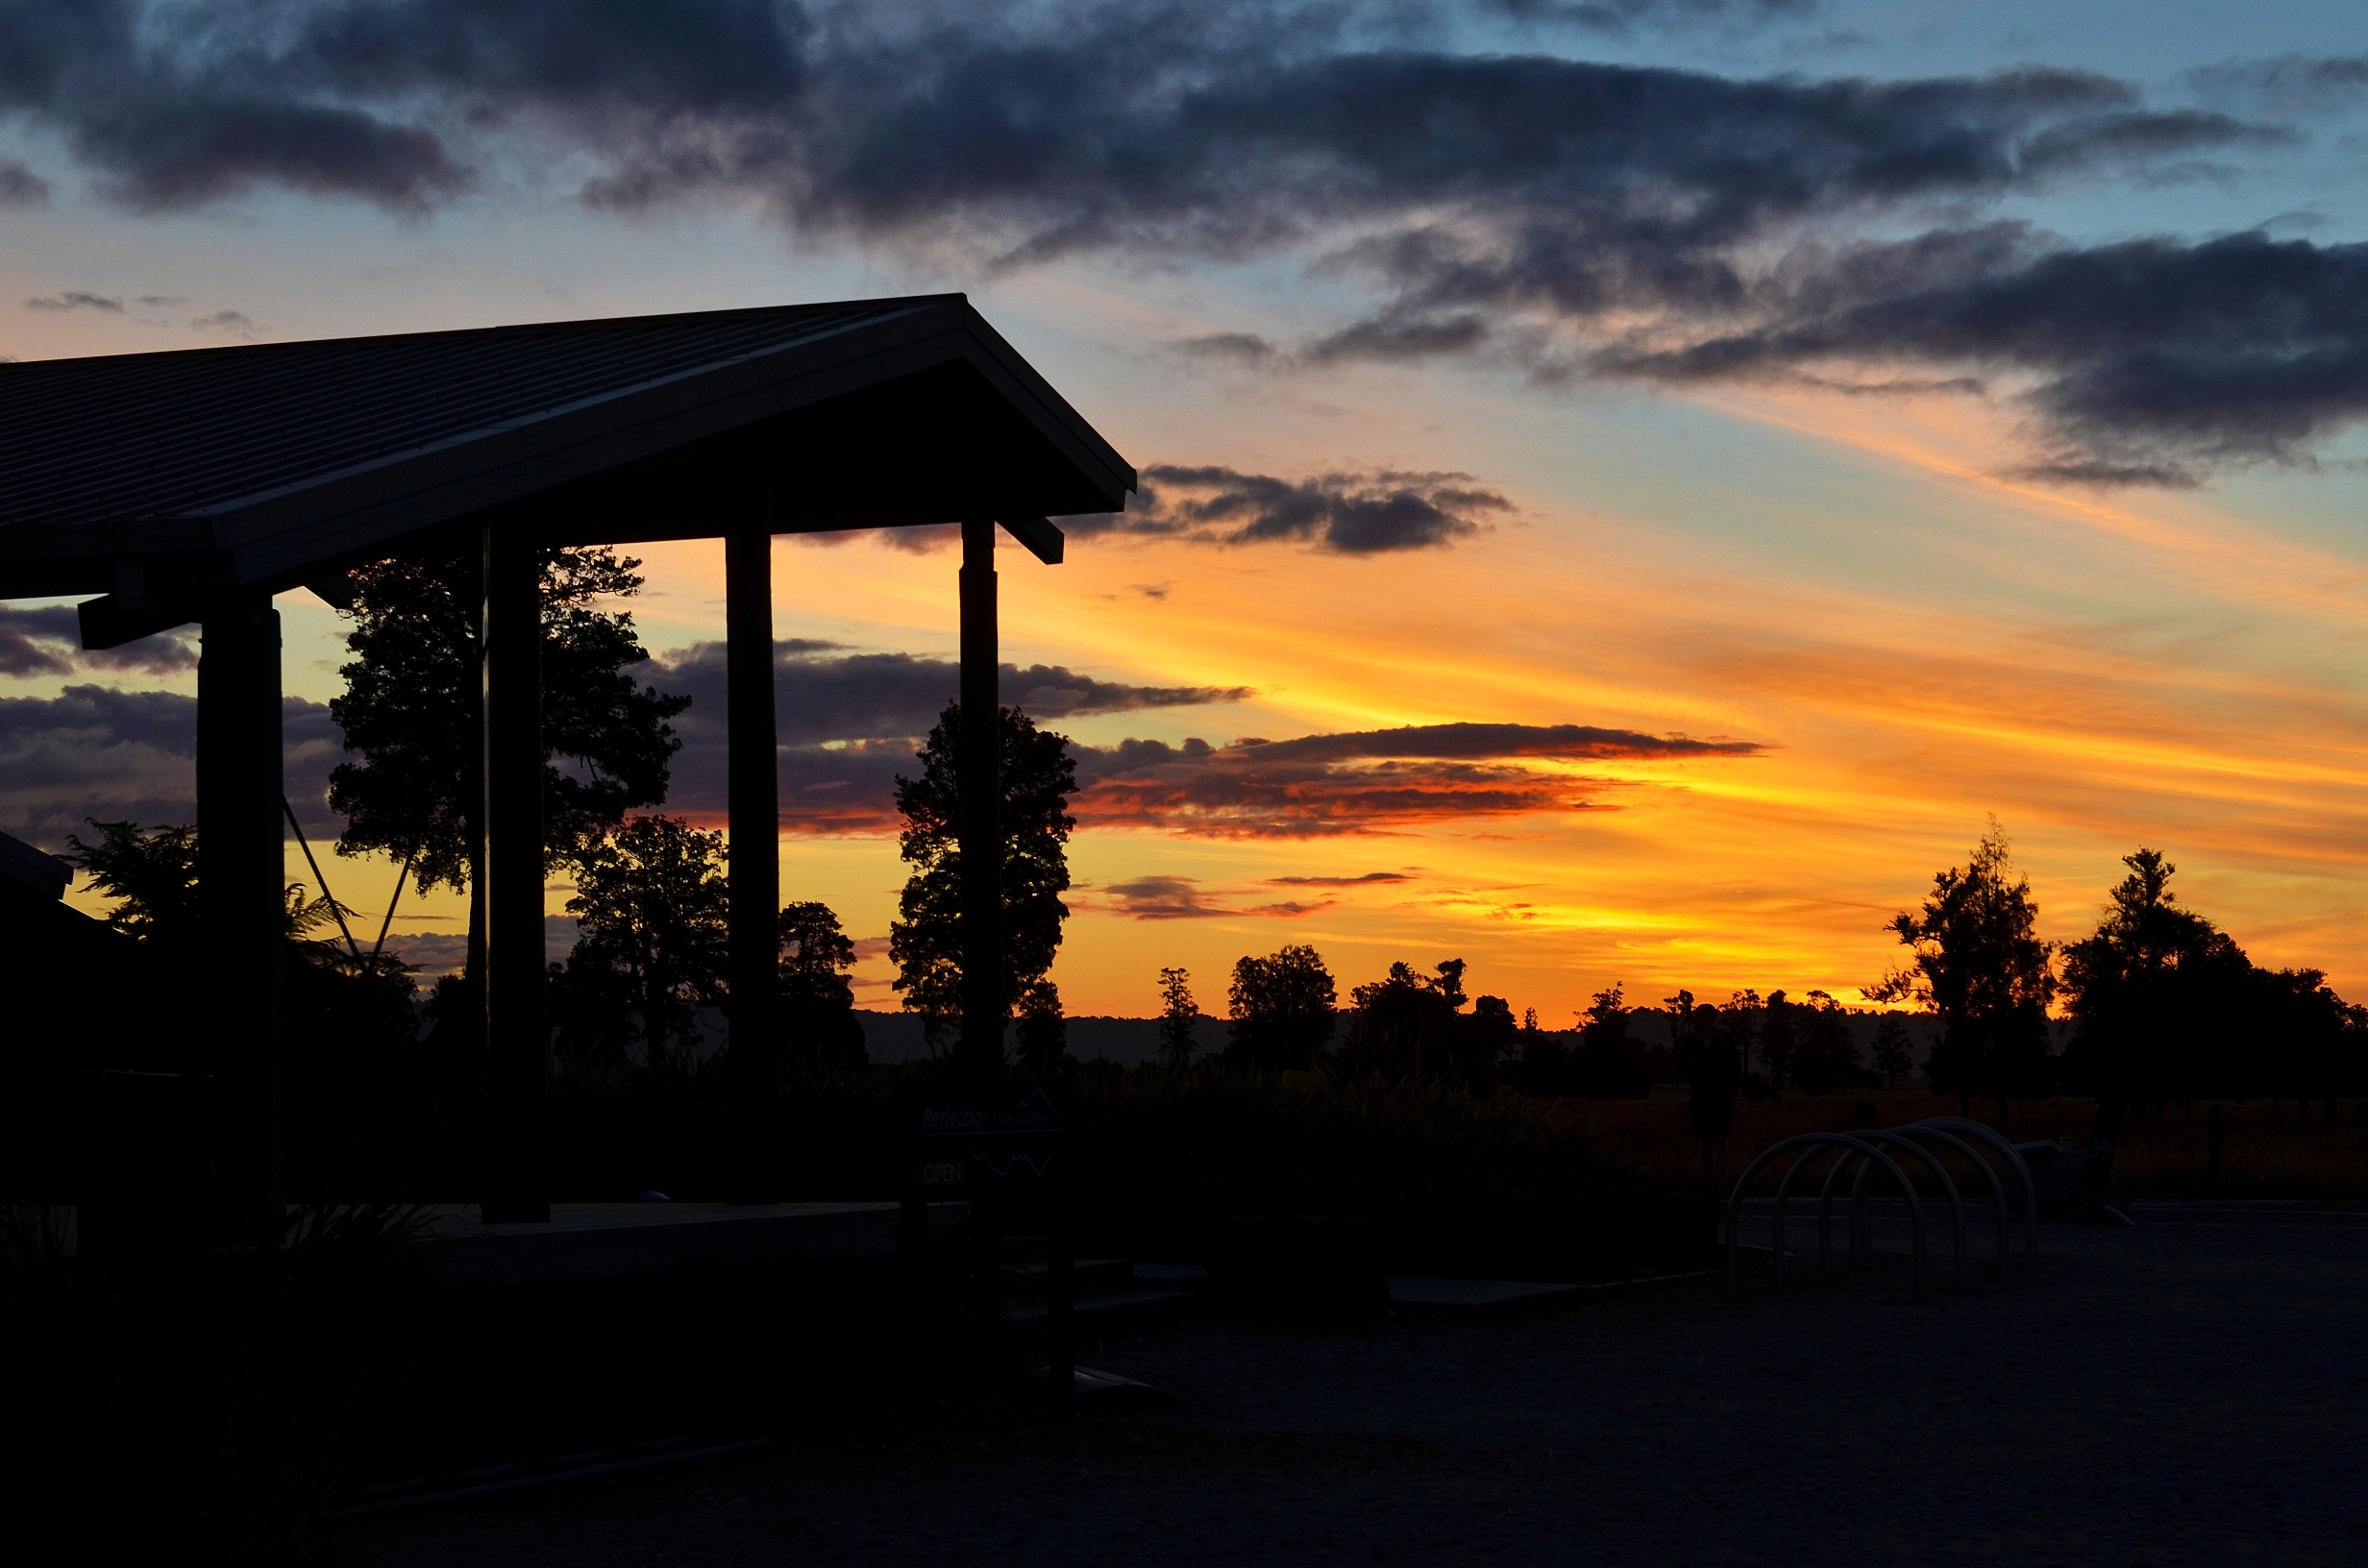
cloud, sky, sunrise, sunset, sunlight, morning, dawn, dusk, evening, orange, shadow, afterglow, the scenery